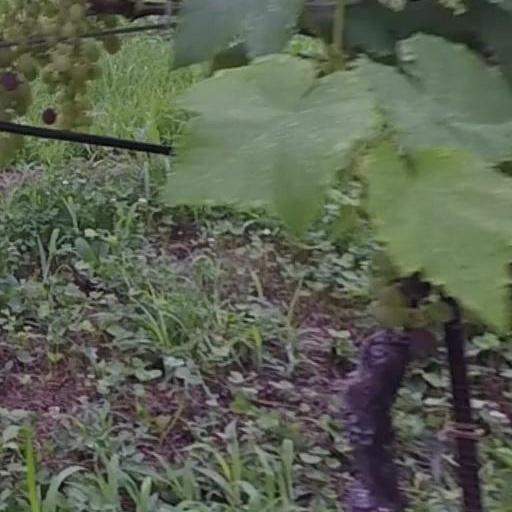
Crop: grape